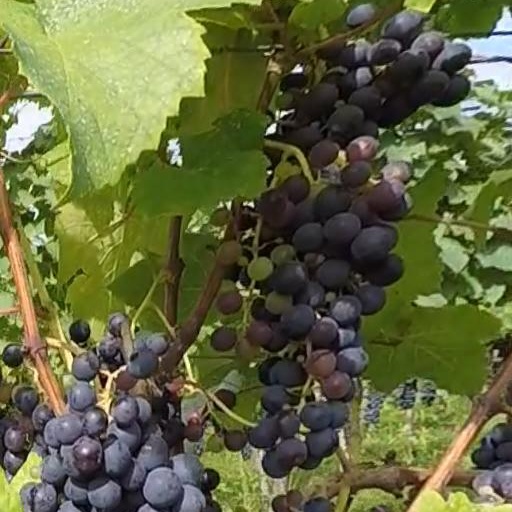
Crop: grape